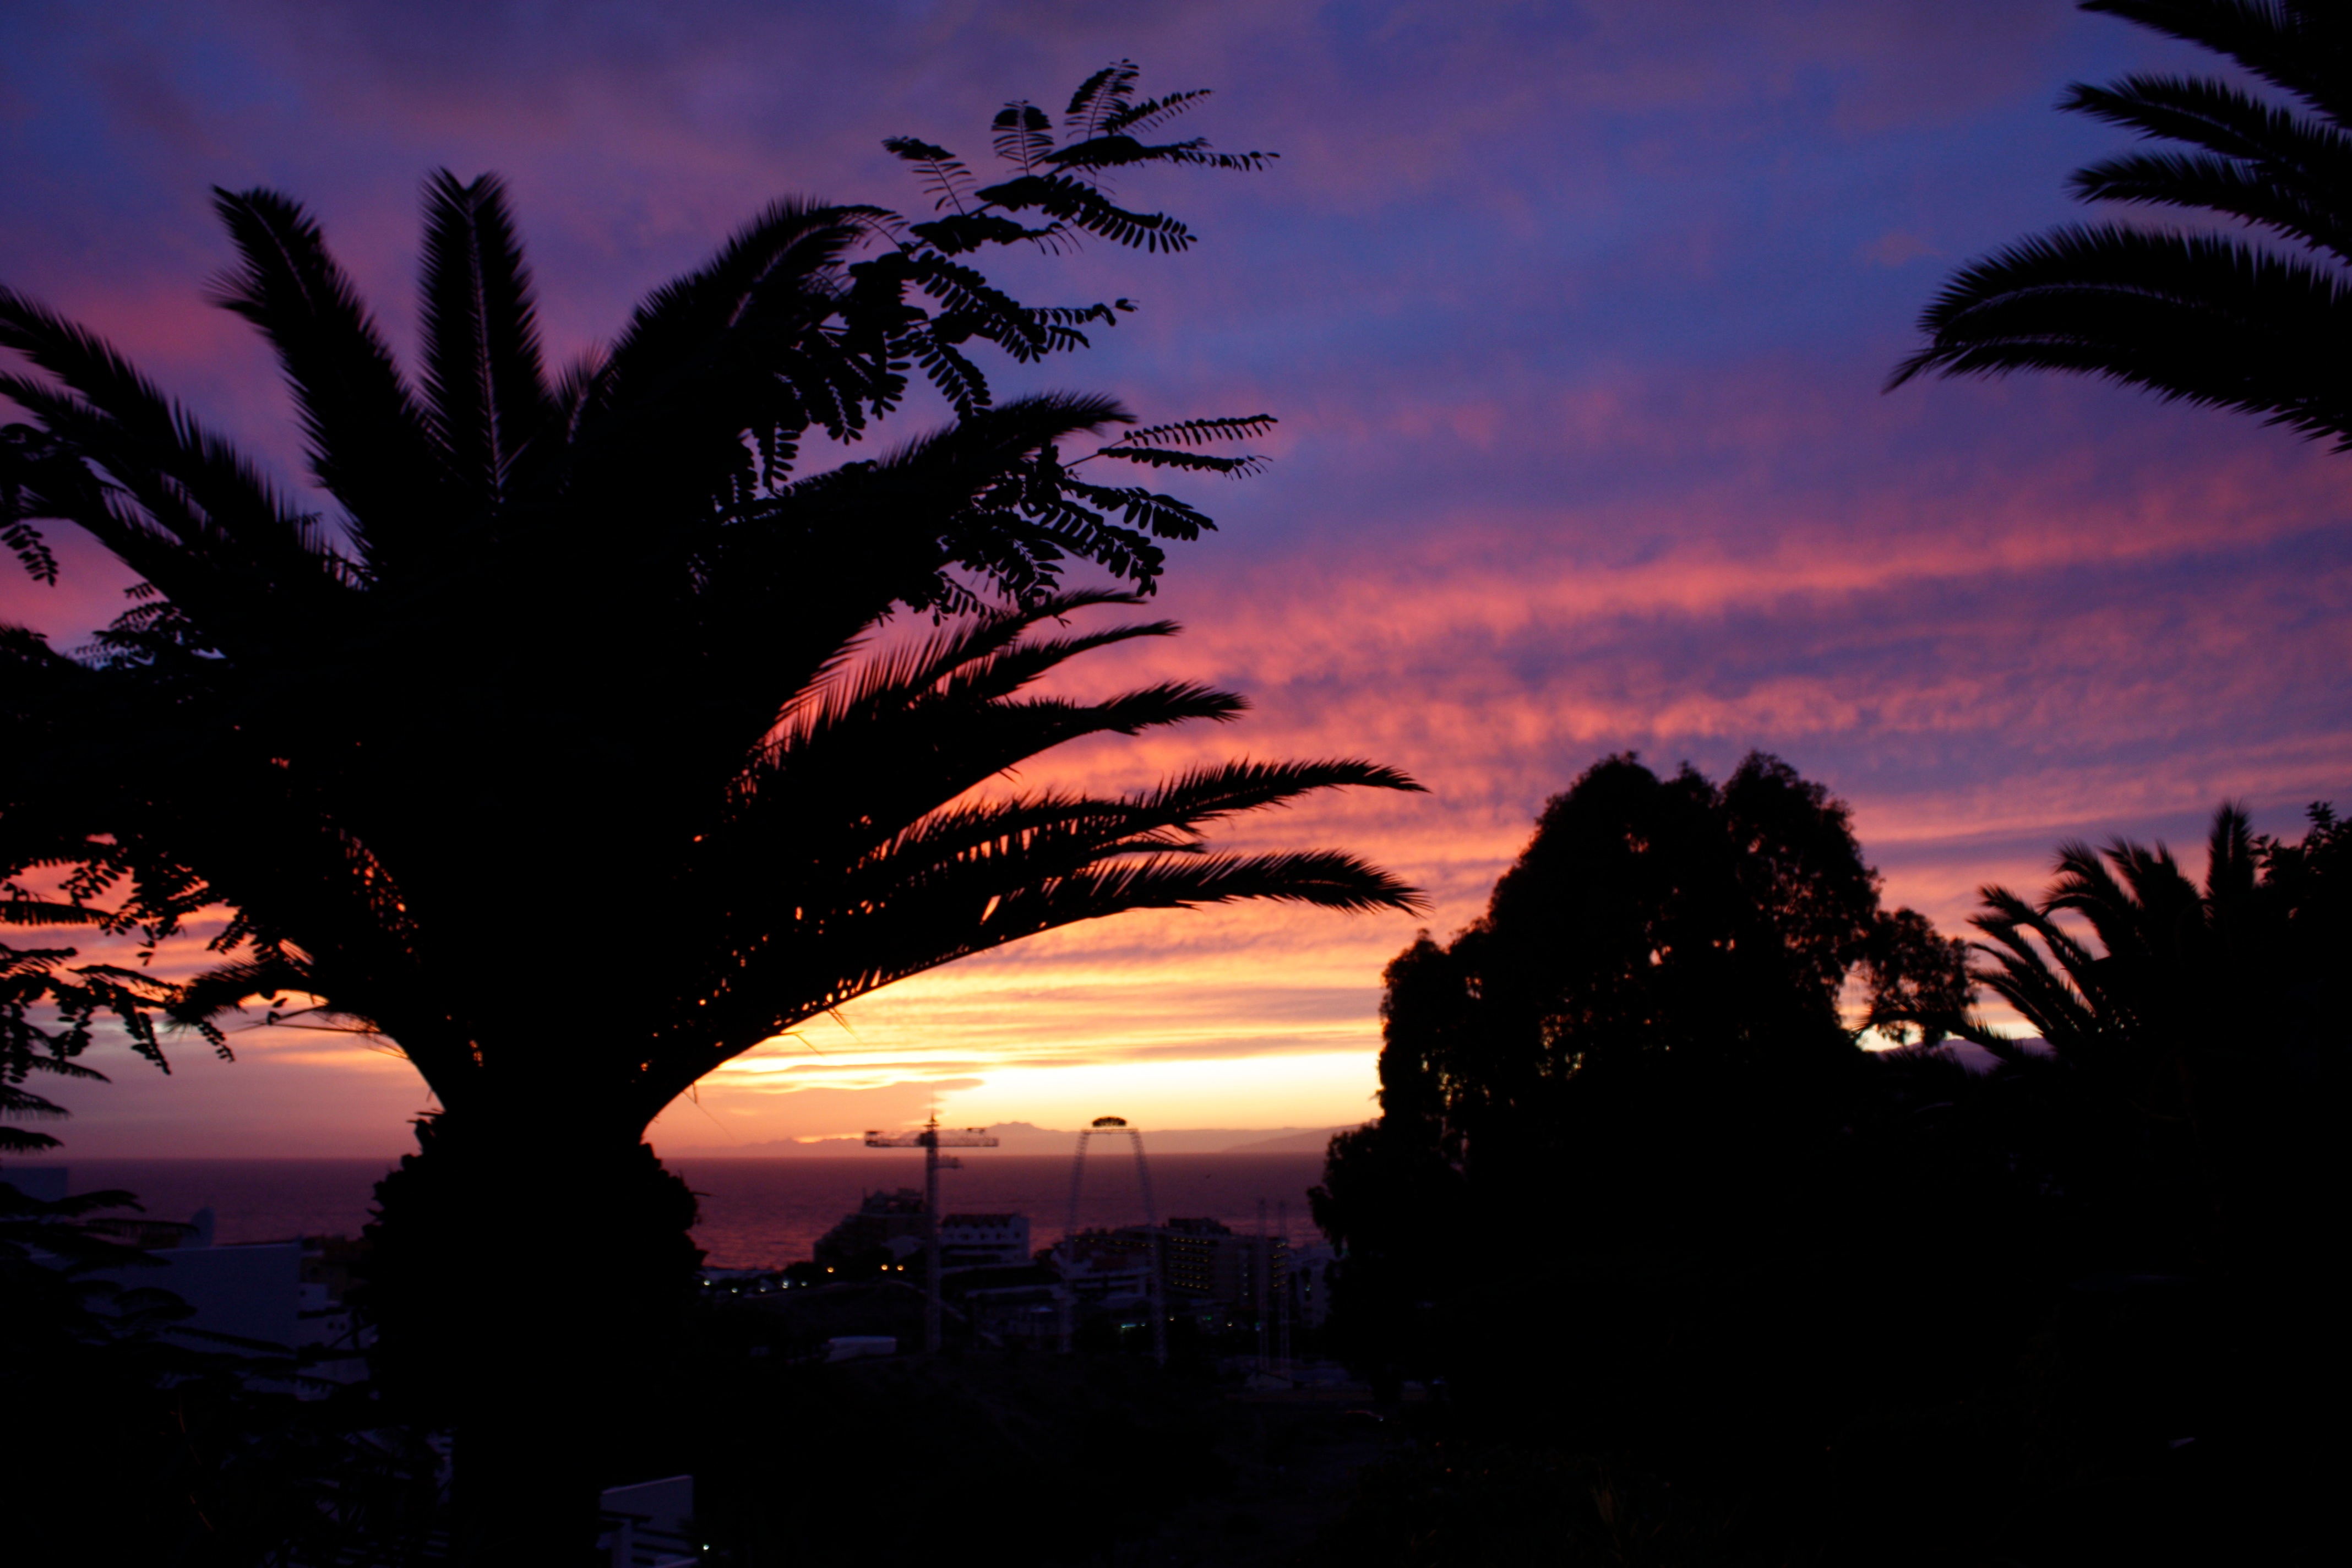
tree, plant, sky, sunrise, sunset, night, sunlight, morning, dawn, dusk, evening, afterglow, woody plant, arecales, palm family